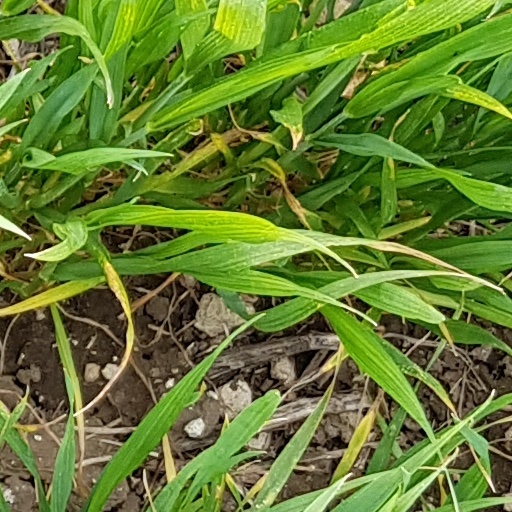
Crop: wheat